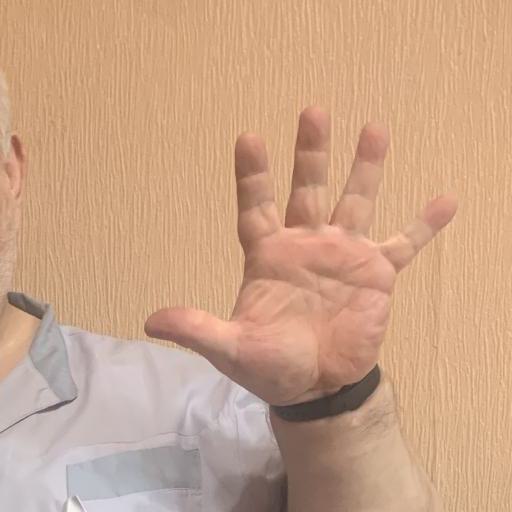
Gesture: palm